History of anthropology by country

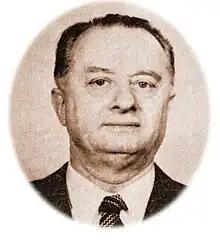
Gyula Ortutay (14 March 1947 – 25 February 1950)

Hungarian anthropology is a defined discipline with its own departments and methods, though there is still overlap between anthropology and other related departments, like history and sociology. Hungarian anthropology places a premium on verifying sociological and anthropological results with scientific data.